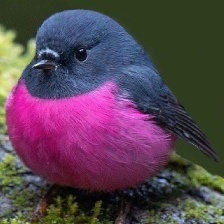
Species: PINK ROBIN
Scientific name: PETROICA RODINOGASTER
ImageNet parent category: robin